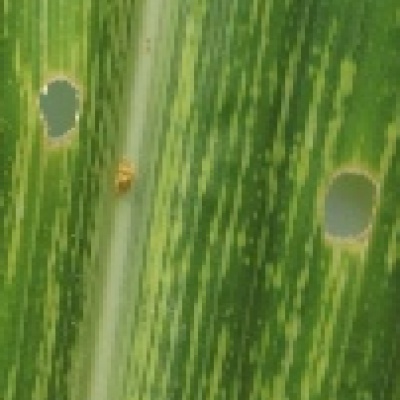
Label: Corn_(Maize)___Maize_Streak_Virus